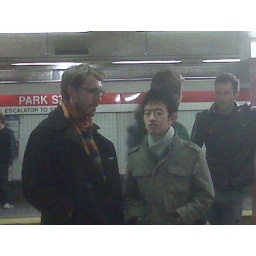
Terrific ladytron/Faint concert! Now train home to get in some more trouble!